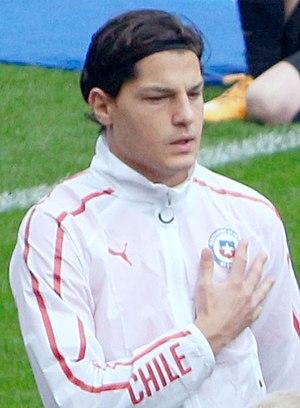
Miiko Albornoz, né le 30 novembre 1990 à Stockholm, est un footballeur international chilien qui possède également la nationalité suédoise. Il commence au IF Brommapojkarna avant de signer avec le club de Malmö FF. Après 7 ans passé dans le championnat suédois, il décide de s'engager en faveur du Hanovre 96 en Bundesliga.